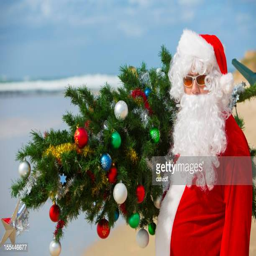
film character with a christmas tree